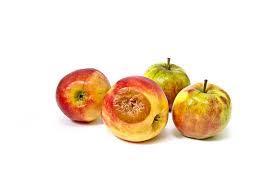
Label: apples